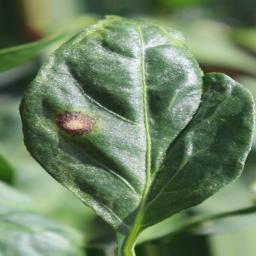
Label: cercospora